Pasiphila acompsa

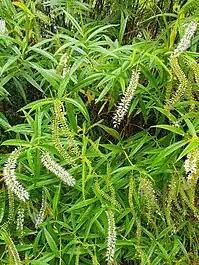

Larvae of this species have been reared on plants within the Veronica genus.